Sennar Dam

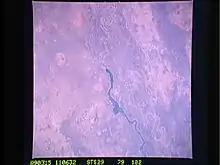
The Sennar Dam and Blue Nile, photo by crew of Discovery, STS-29, March 15, 1989

The Sennar Dam is an irrigation dam on the Blue Nile near the town of Sennar in the Al Jazirah region of Sudan. The dam is long and has a maximum height of . It was designed by the Scottish engineer Sir Murdoch MacDonald, begun in 1914 and completed in 1925 by the British contractor .